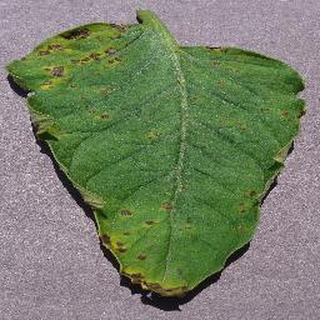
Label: tomato_septoria_leaf_spot